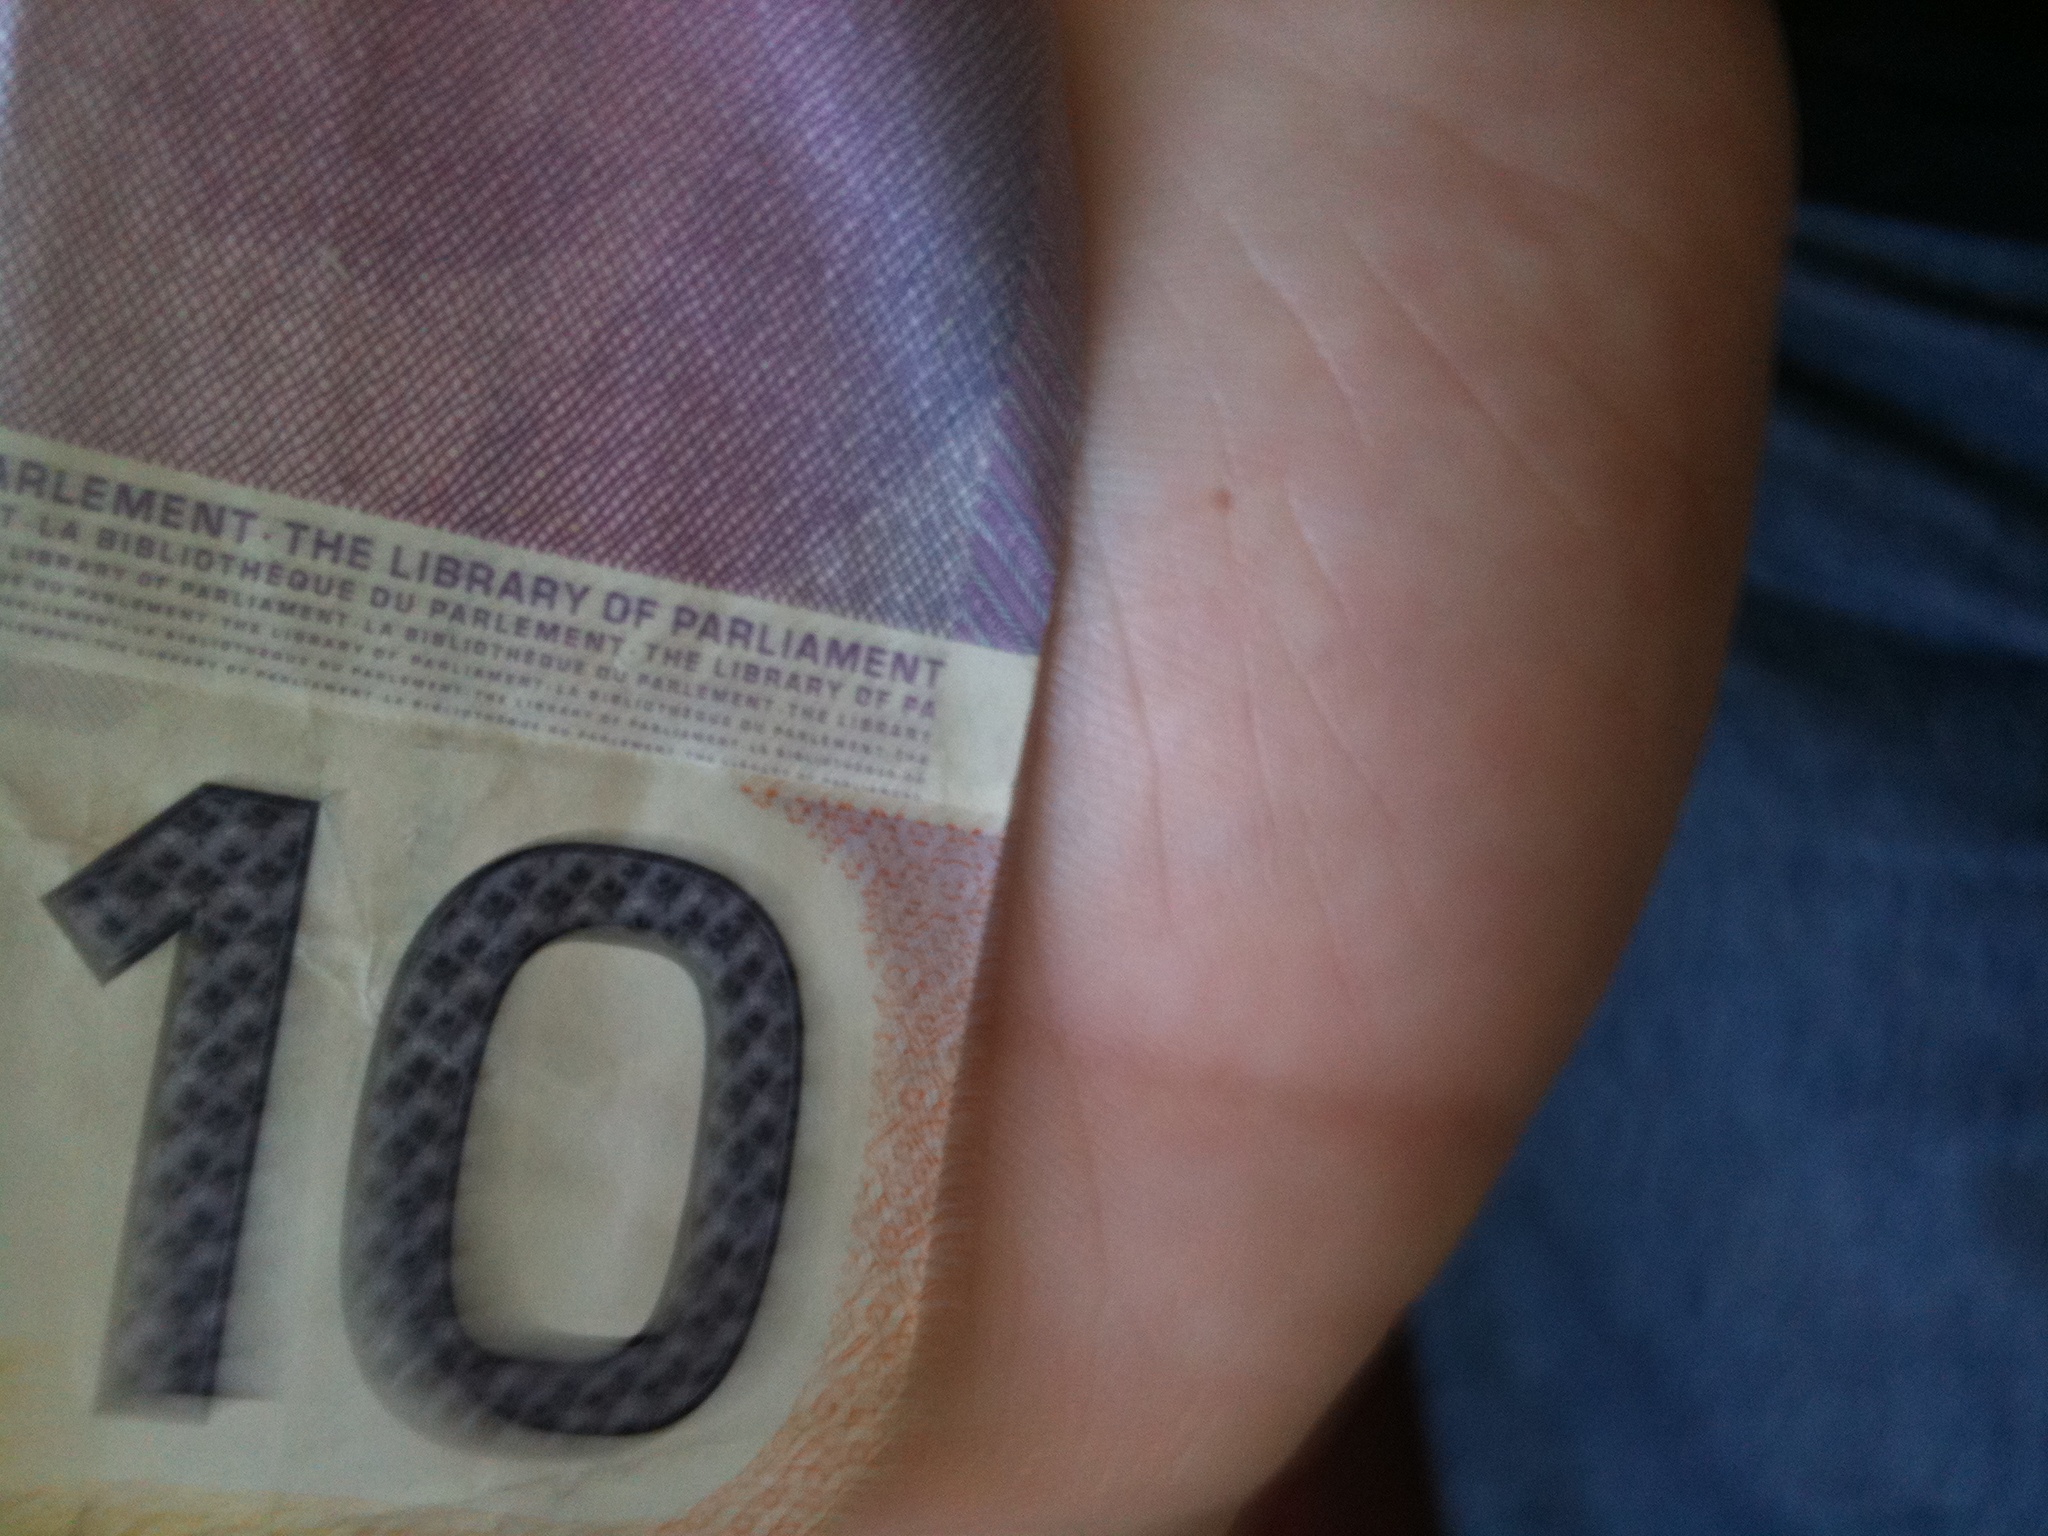Question: What number is this bill?
Answer: 10